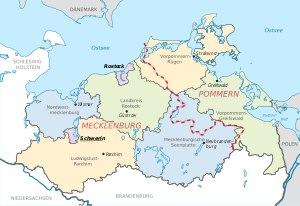
Le Mecklembourg-Poméranie-Occidentale /mɛklɑ̃buʁ pɔmeʁani ɔksidɑ̃tal/ est un Land de la République fédérale d'Allemagne.